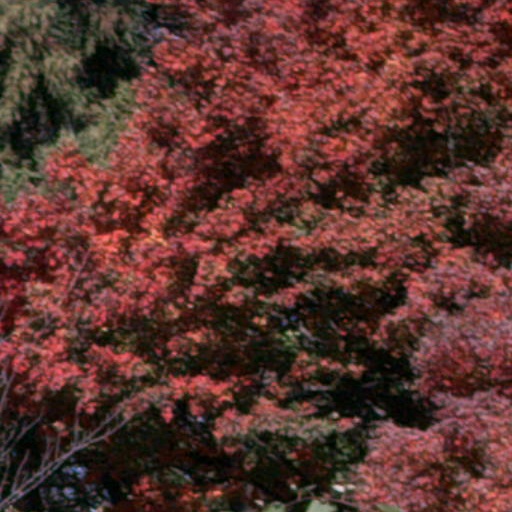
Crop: cassava